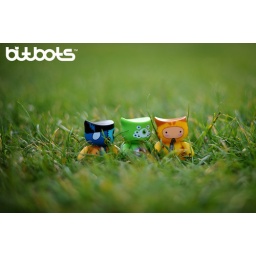
Bitbots Jinny - Series Zero preview - Robot, eyes and cat Jinny's in the grass